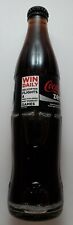
Waste category: glass